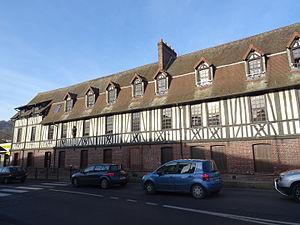
Maromme (Seine-Maritime, France)
Maromme est une commune française située dans le département de la Seine-Maritime en région Normandie.